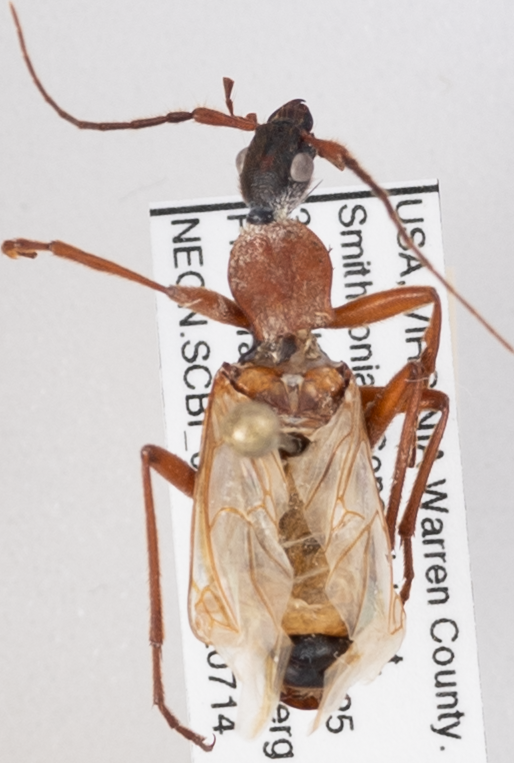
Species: Galerita bicolor
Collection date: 2022-07-14
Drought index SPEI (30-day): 0.54
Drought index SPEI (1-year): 0.63
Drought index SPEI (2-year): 0.71